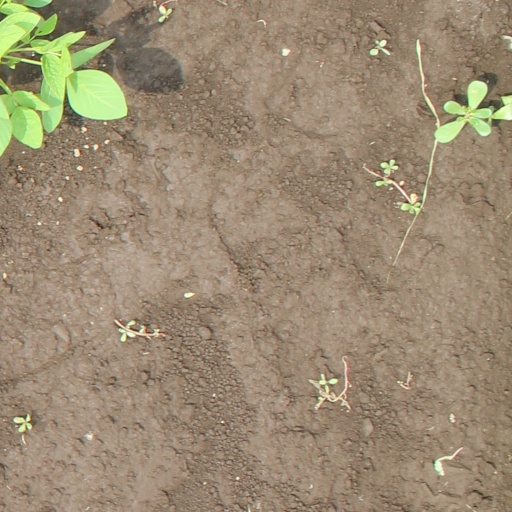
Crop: soybean